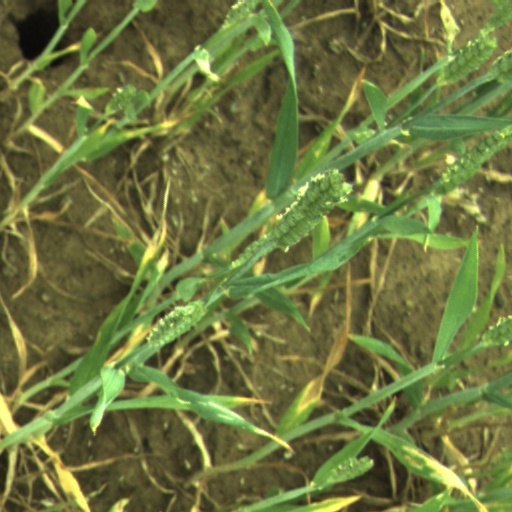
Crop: wheat